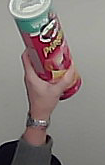
Product: pringles_original